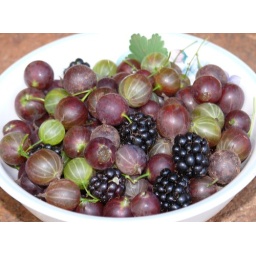
goose and black in bowl